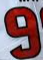
Number: 9